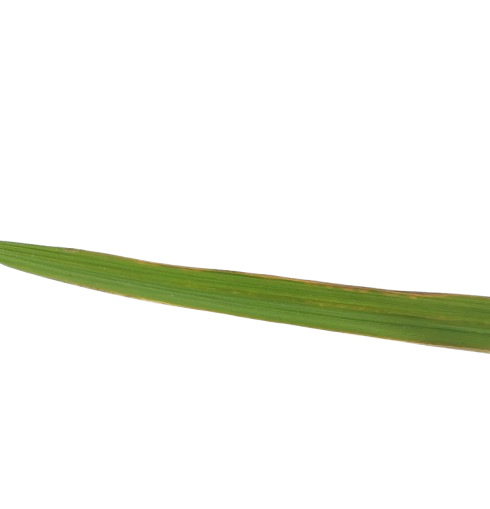
Label: Healthy